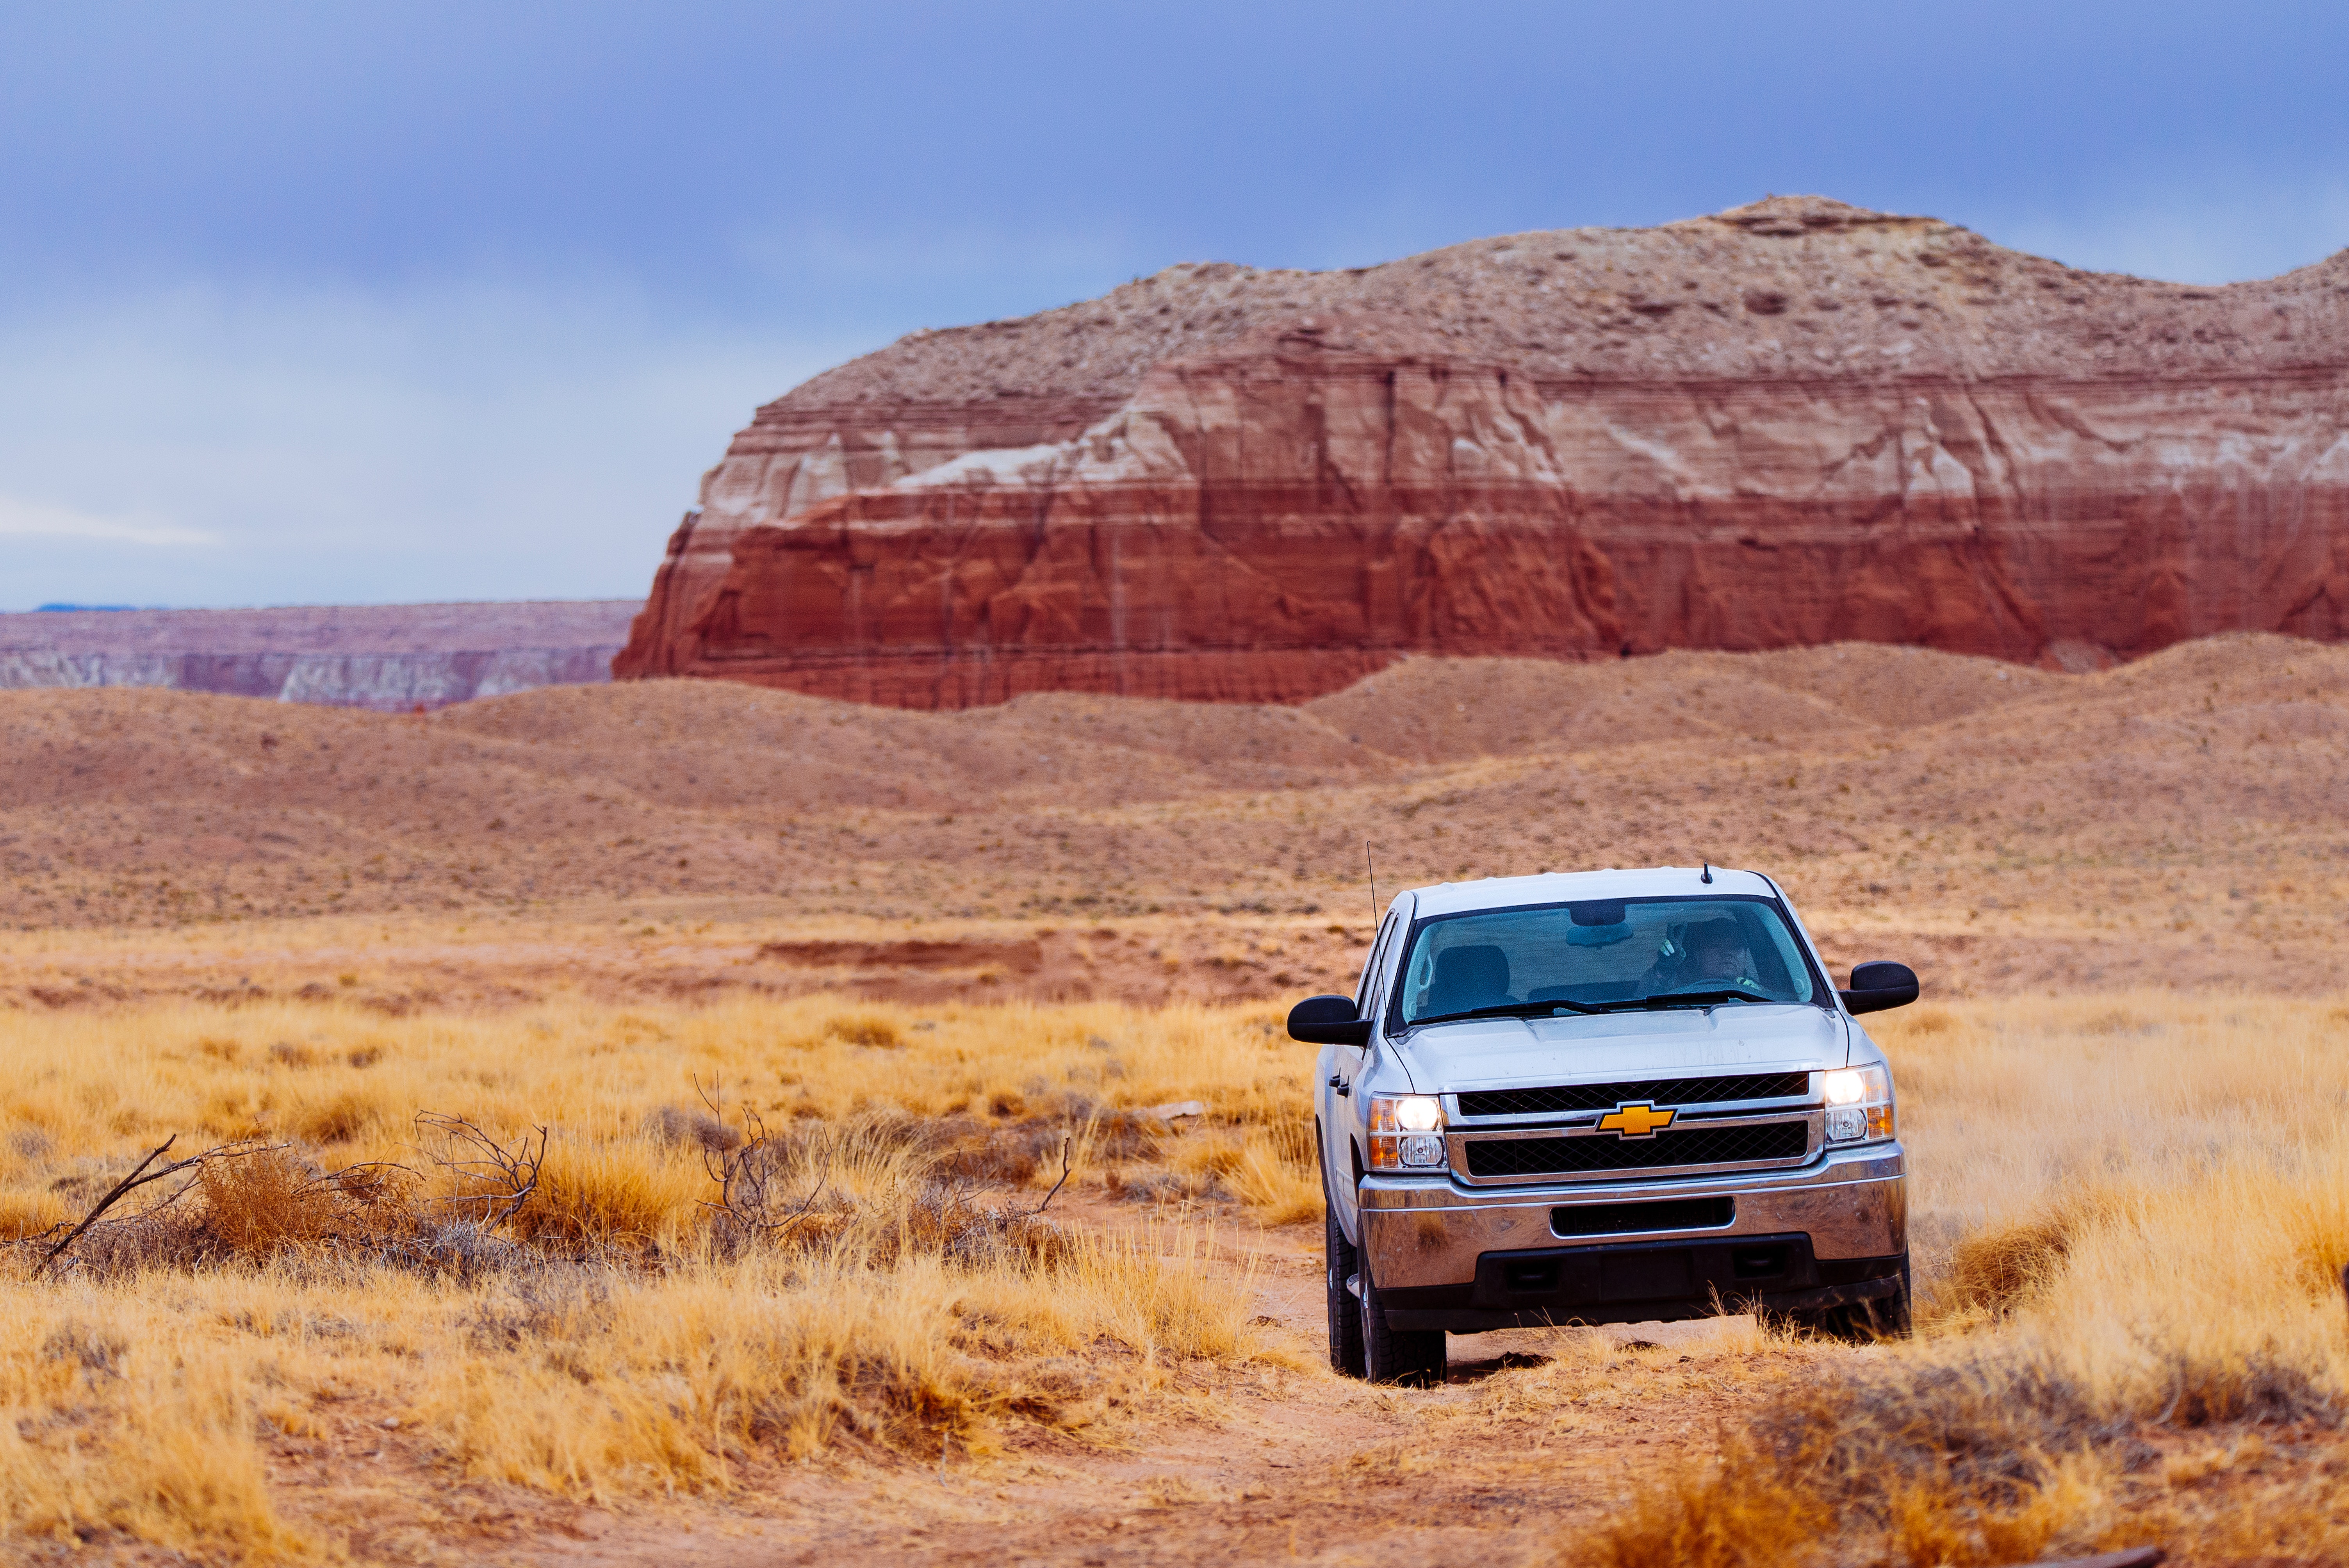
mountainous landforms, vehicle, car, natural environment, off roading, wadi, landscape, desert, chevrolet, ecoregion, valley, geology, tundra, mountain, road trip, road, terrain, aeolian landform, hill, off road vehicle, badlands, rock, plain, canyon, sand, sport utility vehicle, dirt road, national park, state park, safari, adventure